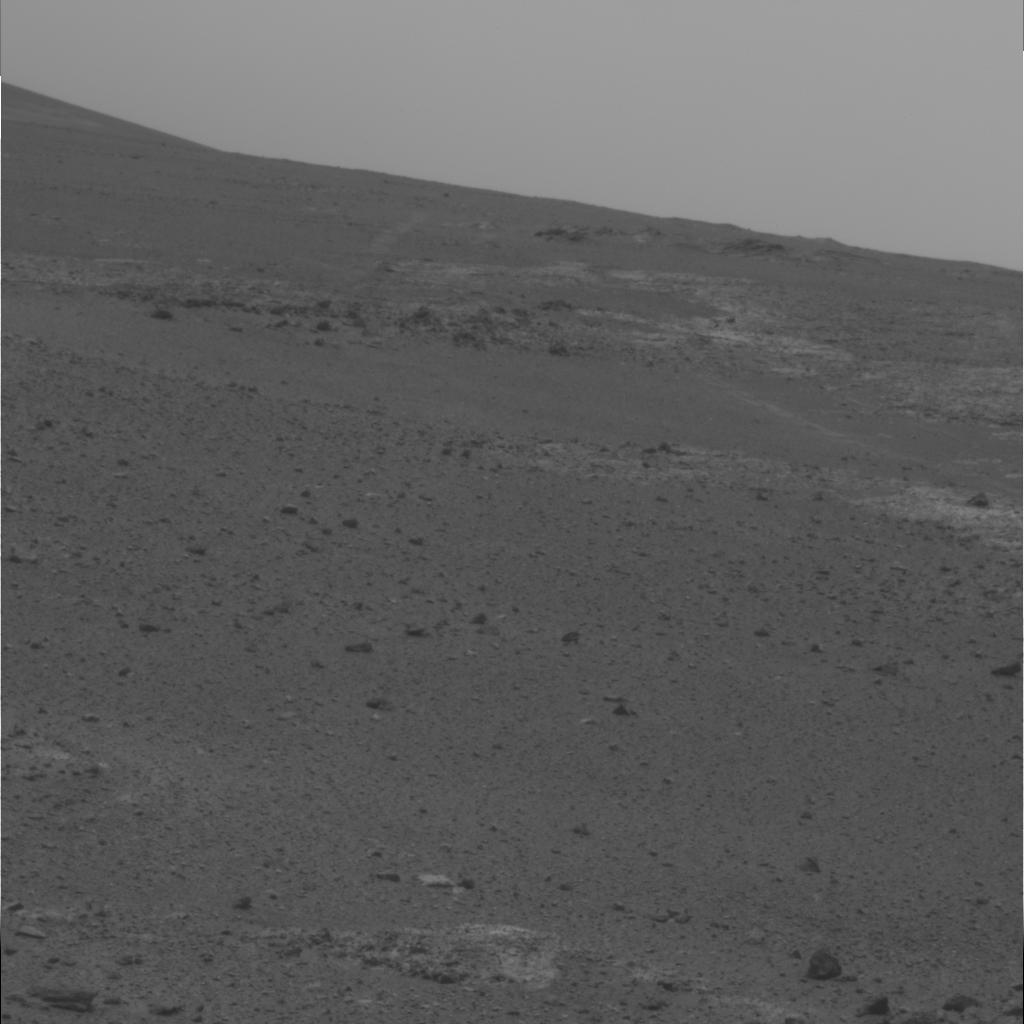
Surface features visible: Rock Outcrops, Float Rocks, Clasts, Soil, Distant Vista, Sky